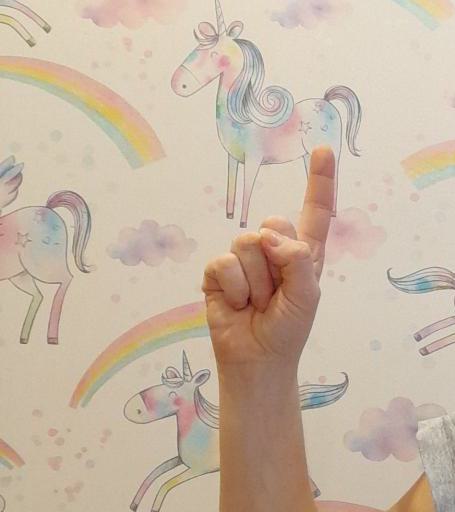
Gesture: one